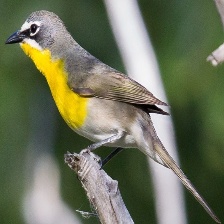
Species: YELLOW BREASTED CHAT
Scientific name: ICTERIA VIRENS